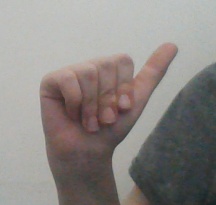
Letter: dhad